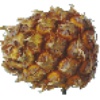
Label: pineapple_mini